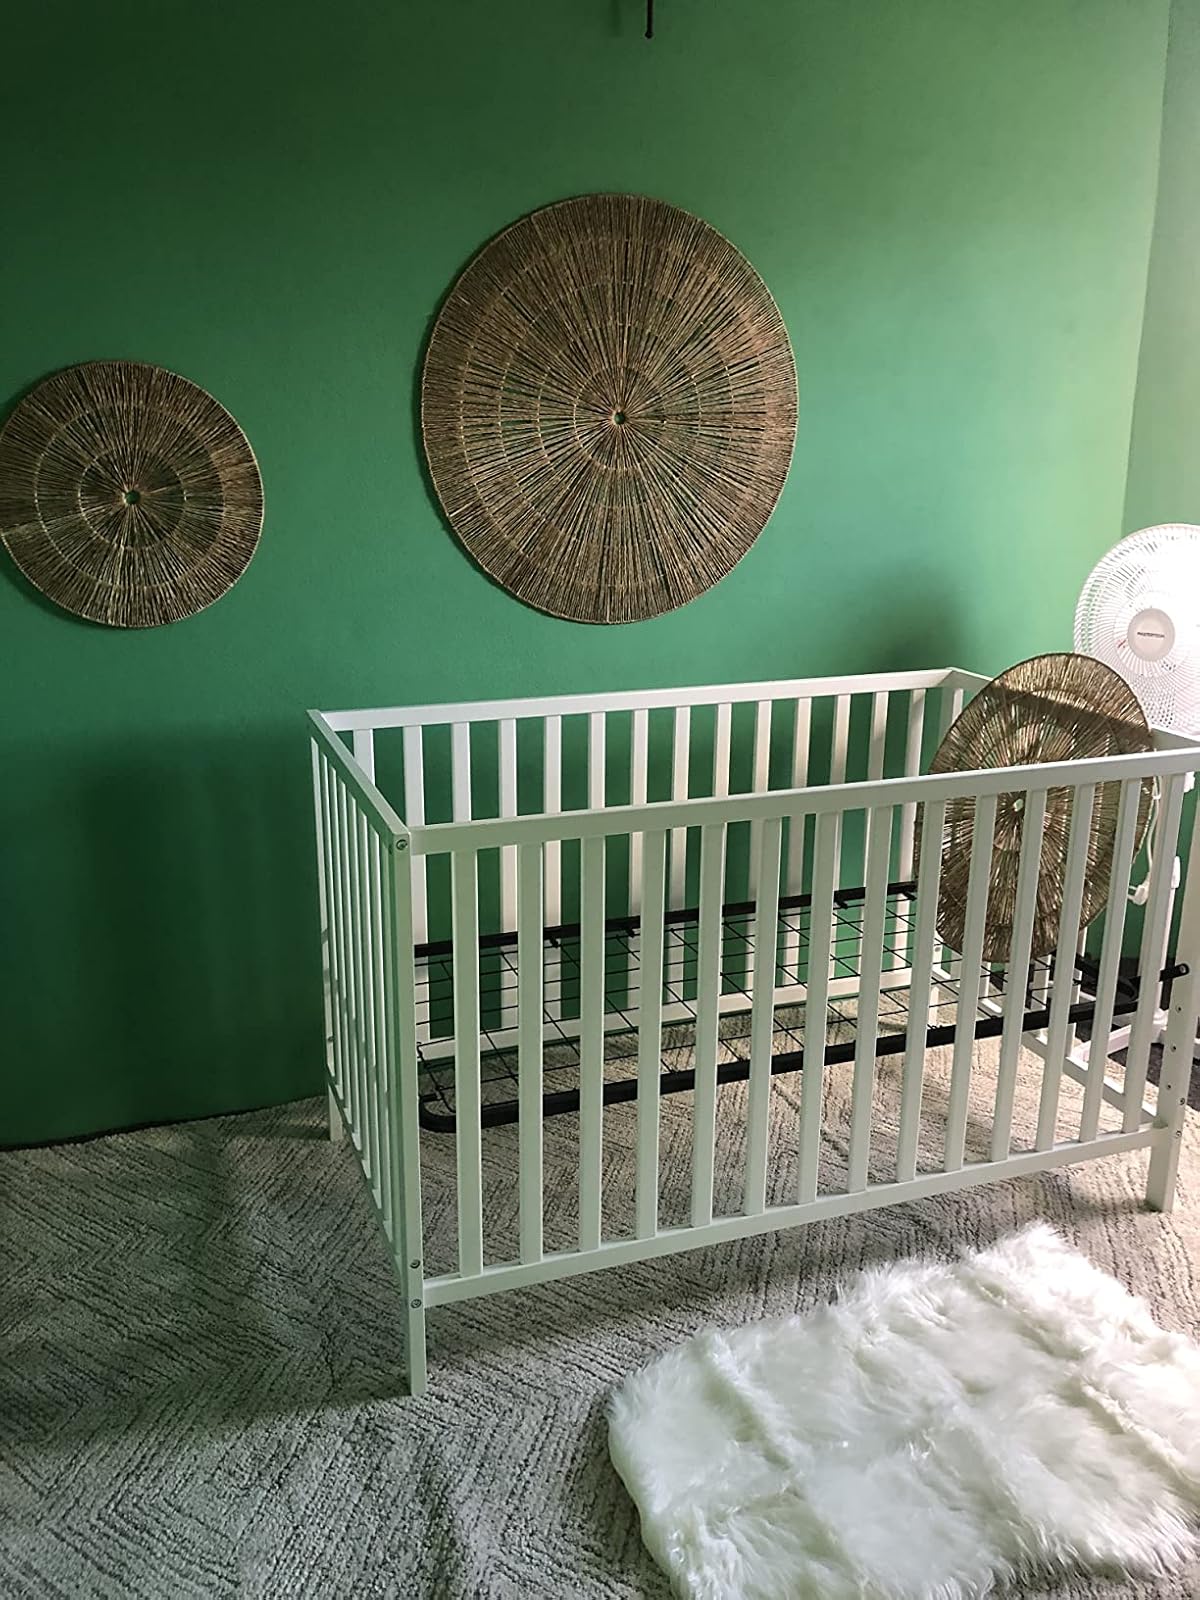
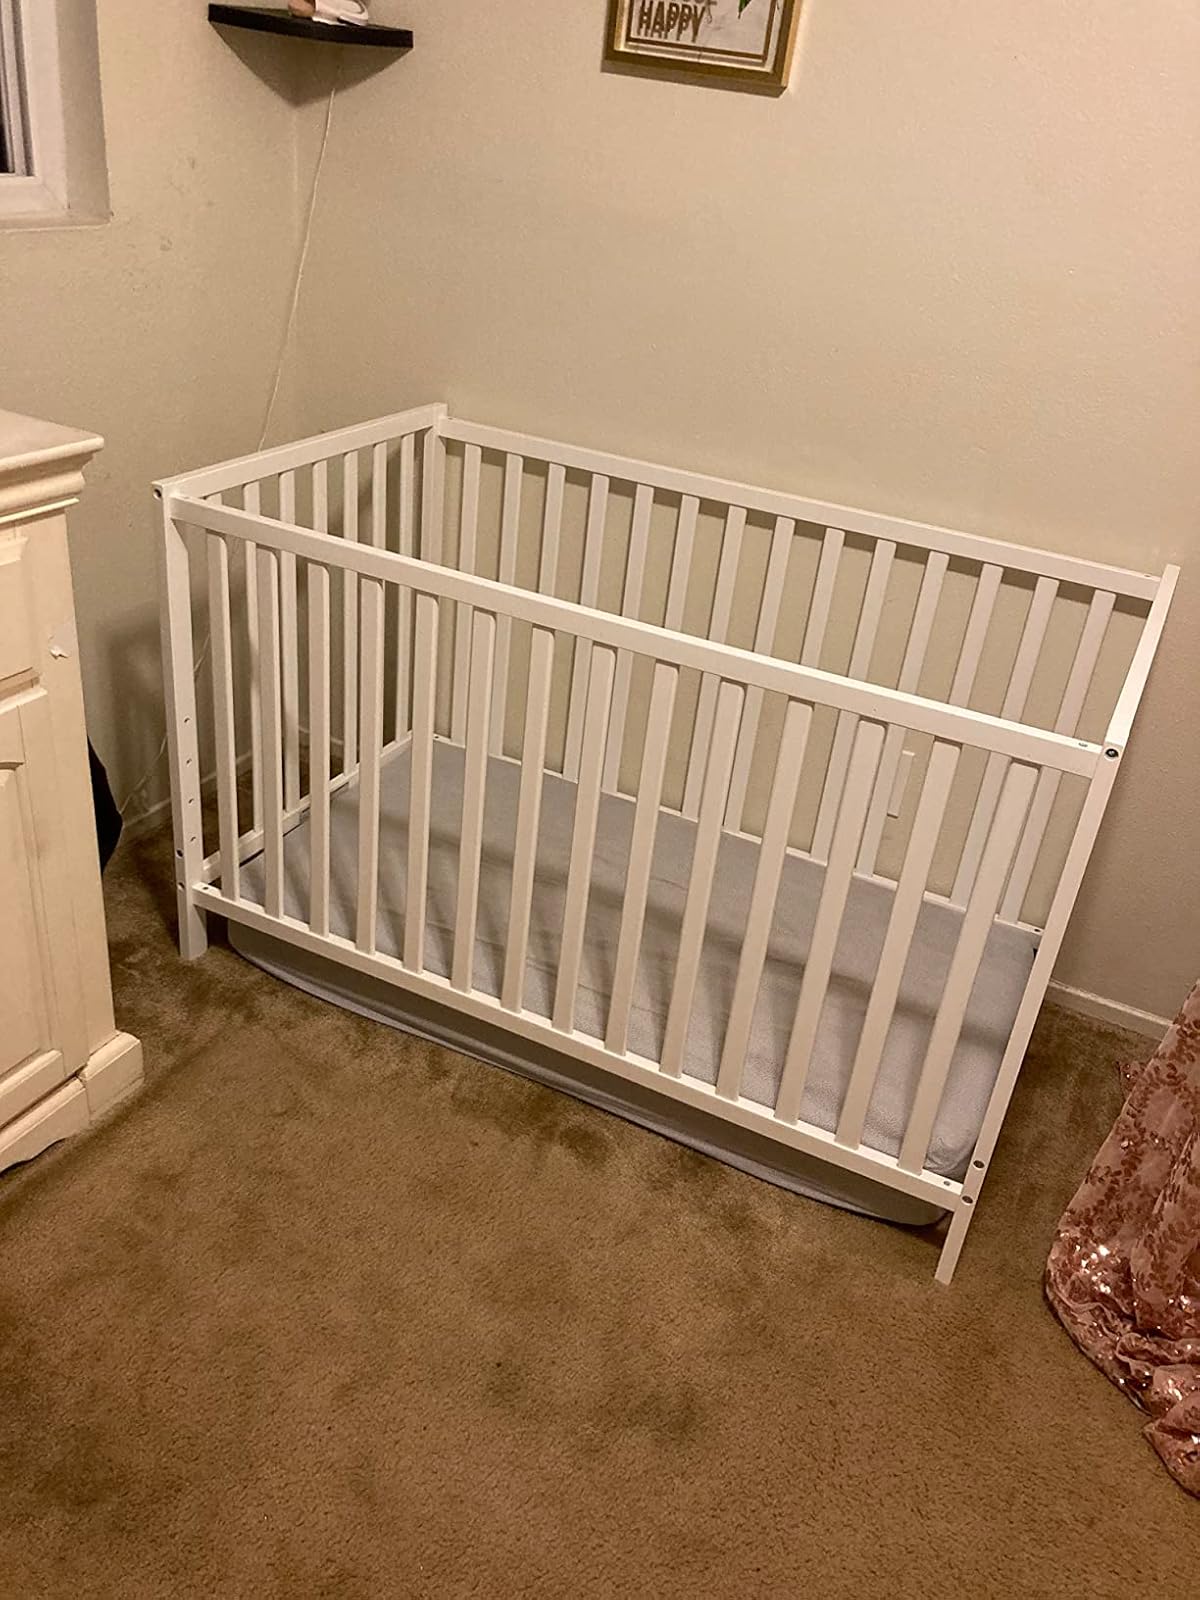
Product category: products_crib
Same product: yes